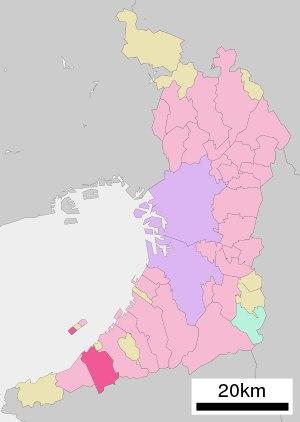
Sennan est une municipalité ayant le statut de ville dans la préfecture d'Osaka, au Japon. La ville a reçu ce statut en 1970.